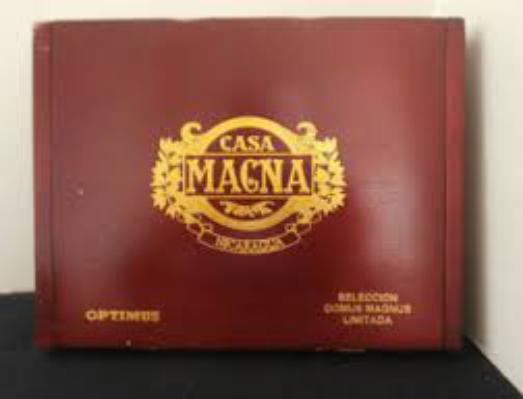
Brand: Casa Magna
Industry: Necessities